Udayagiri Caves

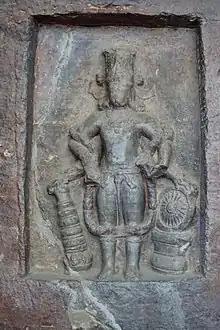
5th-century Vishnu at Udayagiri Caves.

The archaeological excavations in the 1910s in the area of the nearby Heliodorus pillar yielded unexpected results, such as the inscription of Heliodorus, which confirmed that Vāsudeva and Bhagavatism (early forms of Vaishnavism) were influential by the 2nd century BCE, and which linked the Udayagiri-Besnagar-Vidisha region politically and religiously to the ancient Indo-Greek capital of Taxila.